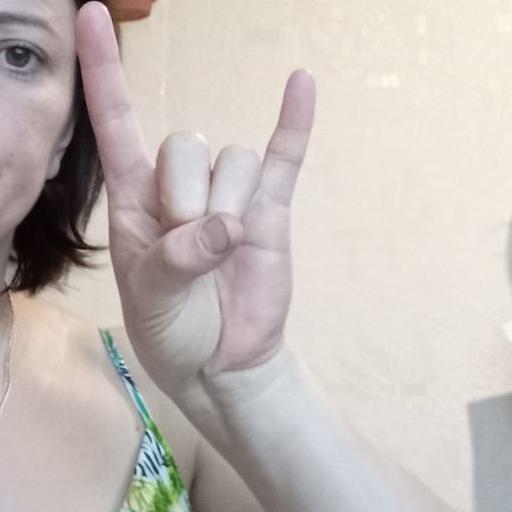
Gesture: rock